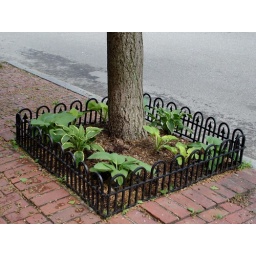
ginko tree in front of house with hostas